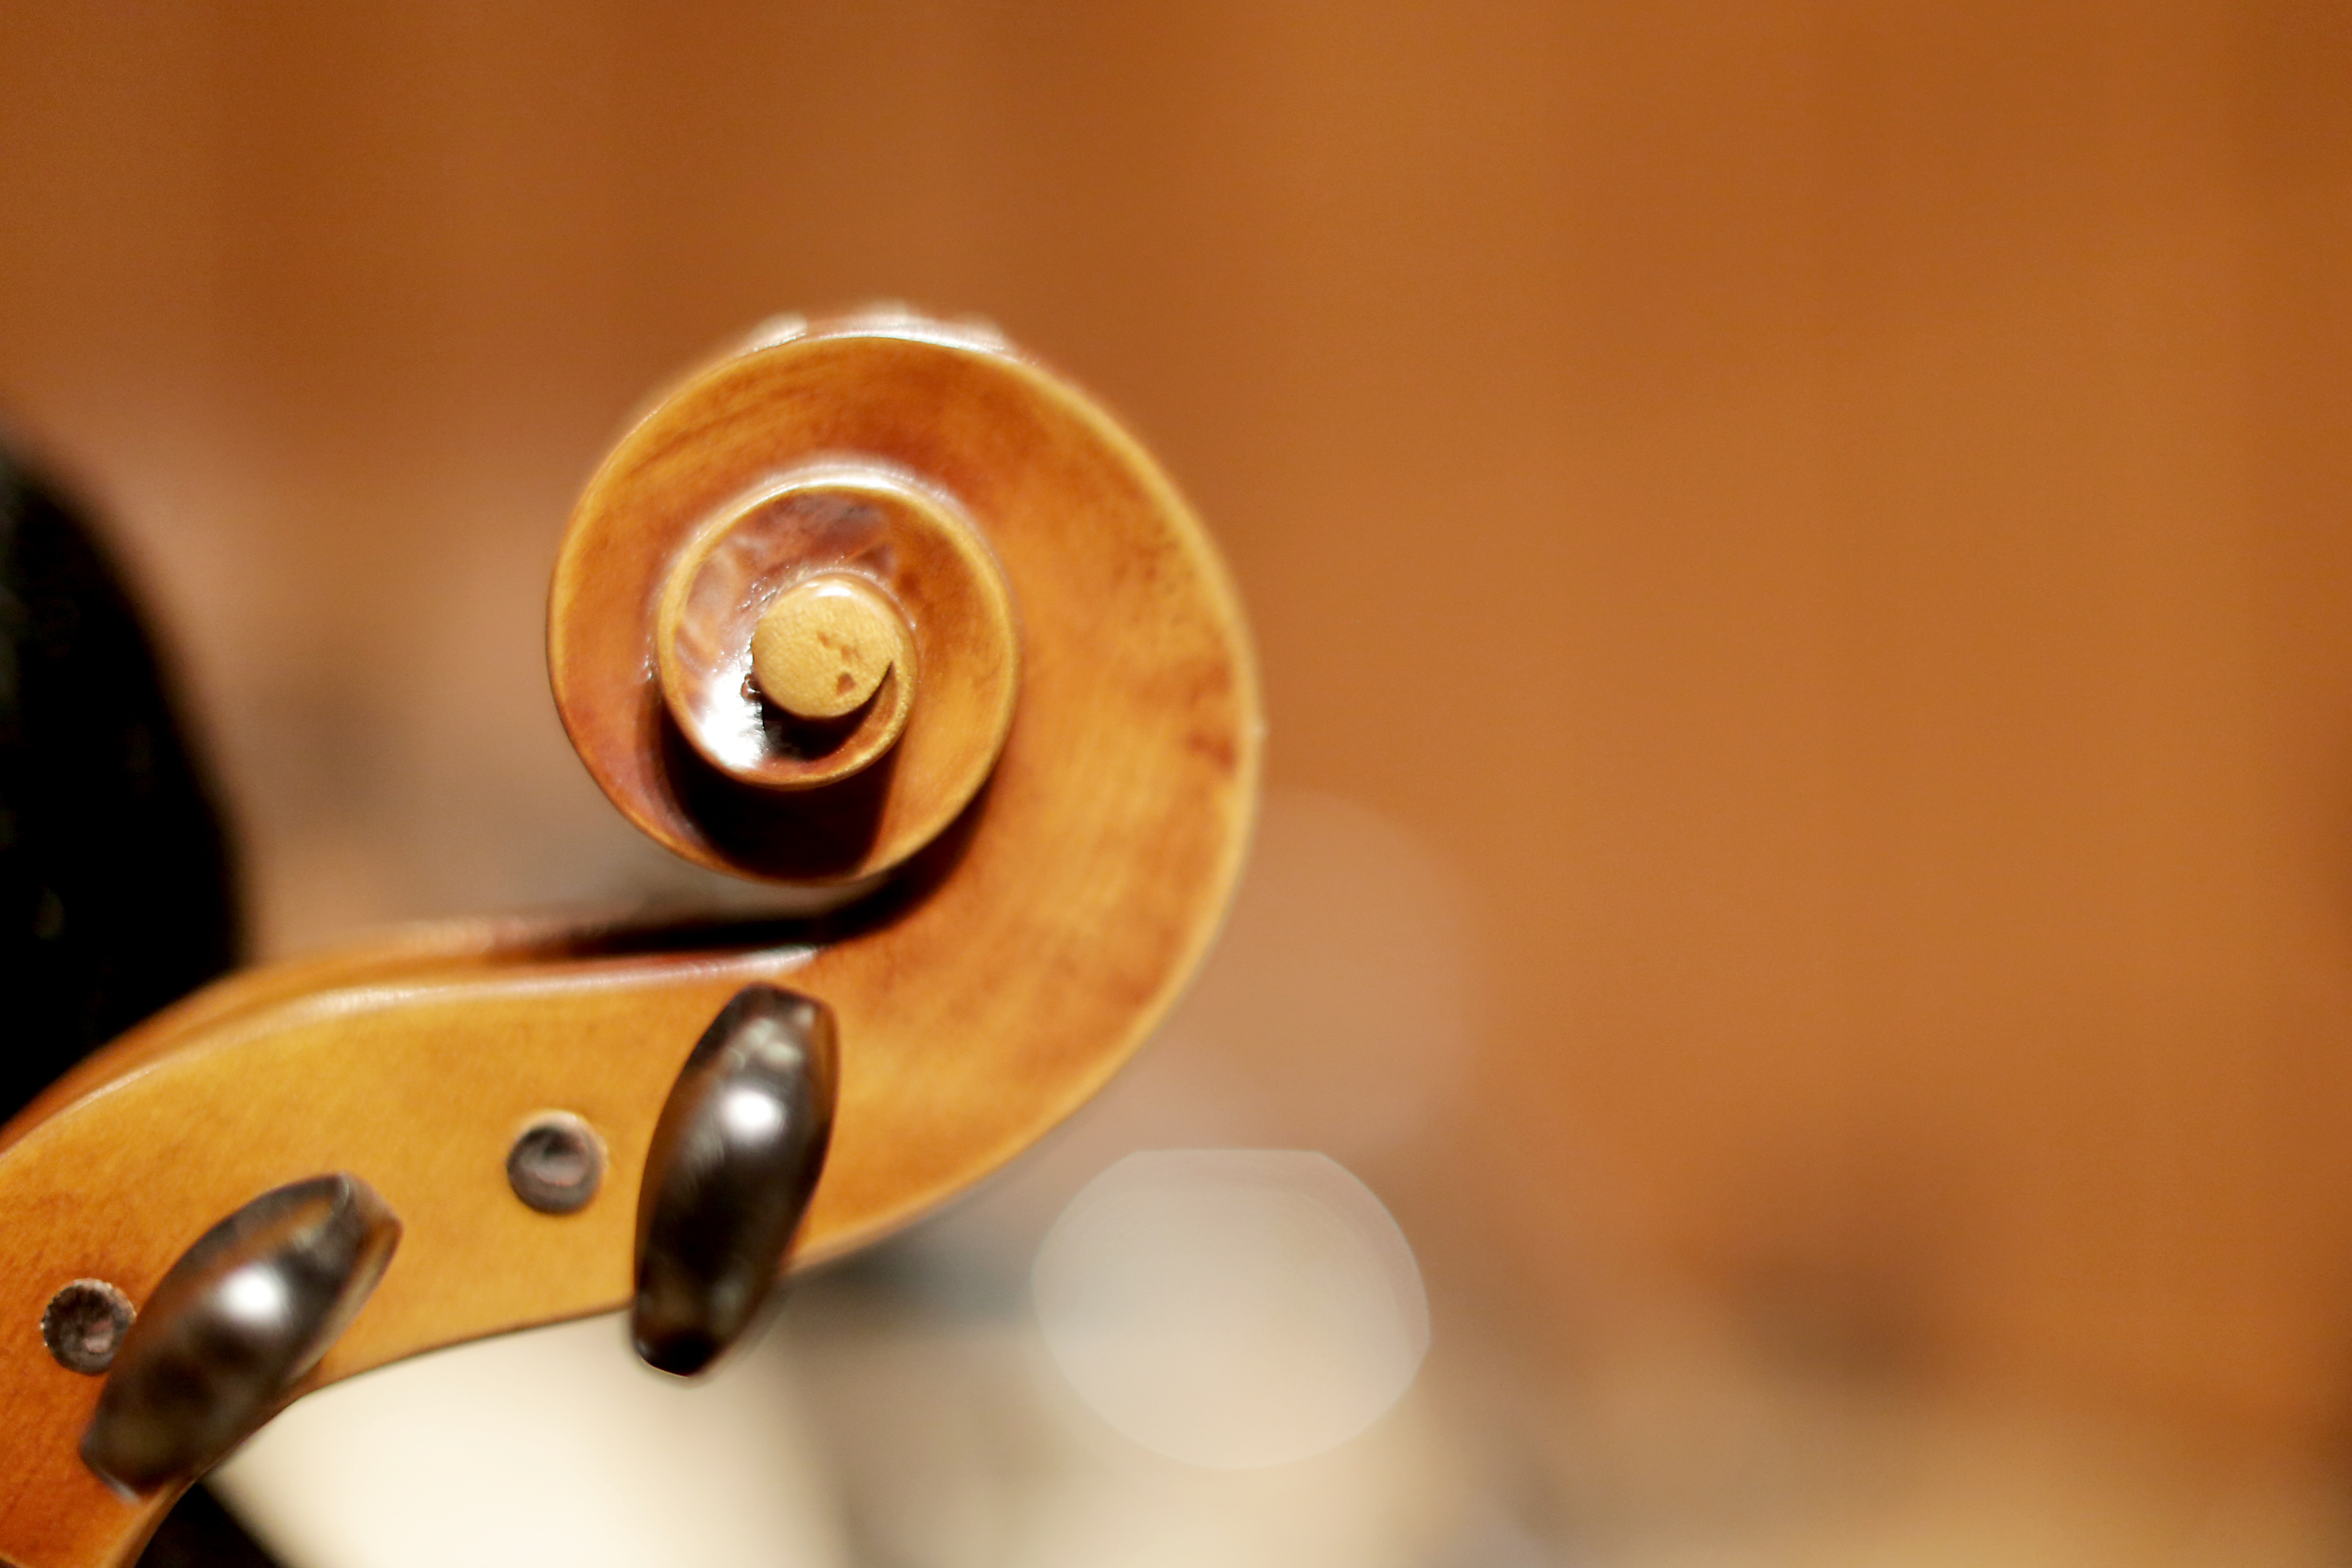
guitar, musical instrument, close up, photography, violin, macro photography, string instrument, bowed string instrument, acoustic guitar, plucked string instruments, violin family, viola